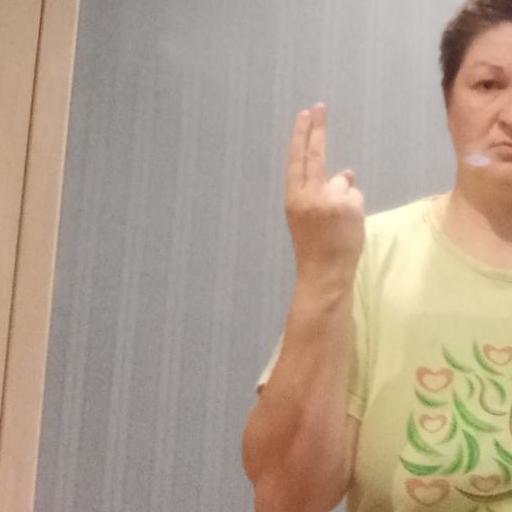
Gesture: two_up_inverted